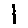
Label: 1